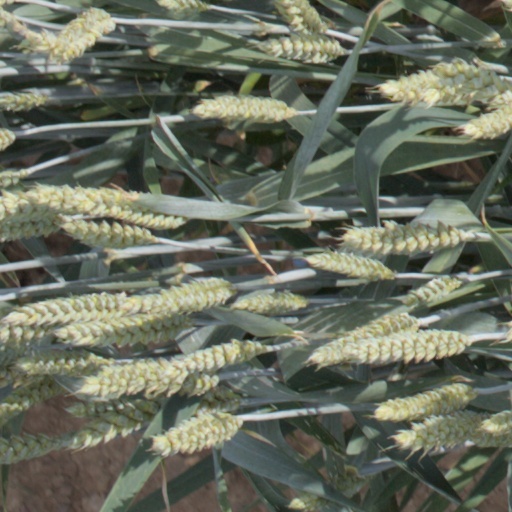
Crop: wheat